Ambrosio Rianzares Bautista

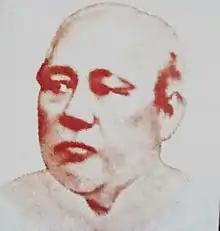
Photo of Ambrosio Rianzares Bautista from a stamp

Ambrosio Rianzares Bautista y Altamira (December 7, 1830 – December 4, 1903), also known as Don Bosyong, was a Filipino lawyer and author of the Declaration of Philippine Independence. A distant relative to the Rizal family and the Bonifacio family, Bautista often gave advice to José Rizal, a Filipino nationalist, while studying in Manila.